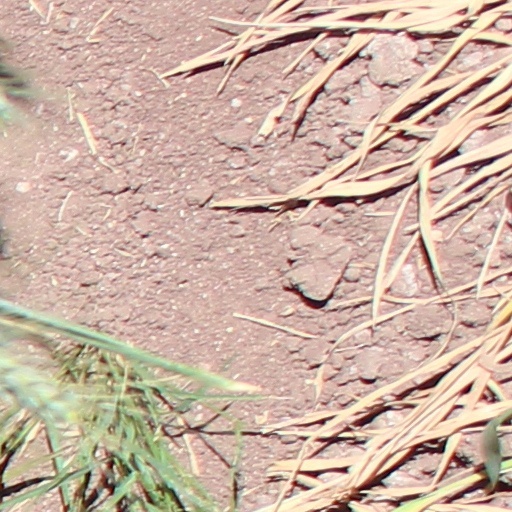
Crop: wheat